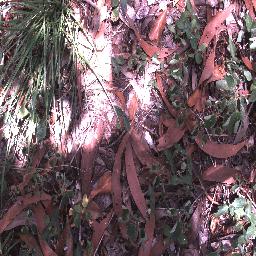
Label: negative